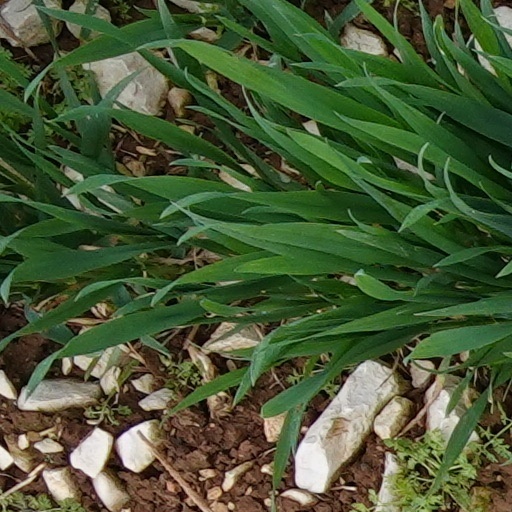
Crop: wheat